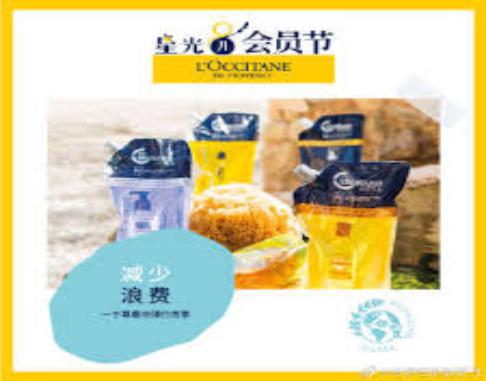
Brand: L'OCCITANE
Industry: Necessities